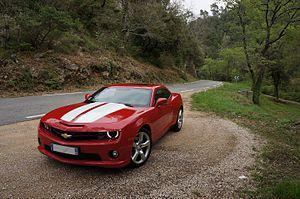
Camaro 2SS/Rs 2012 européenne